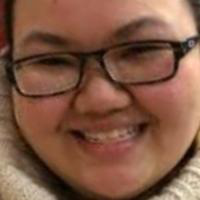
Age group: age 21-30